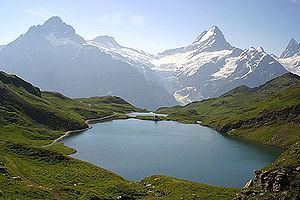
Star Wars, épisode III : La Revanche des Sith est un film américain de science-fiction de type space opera sorti en 2005 écrit et réalisé par George Lucas.